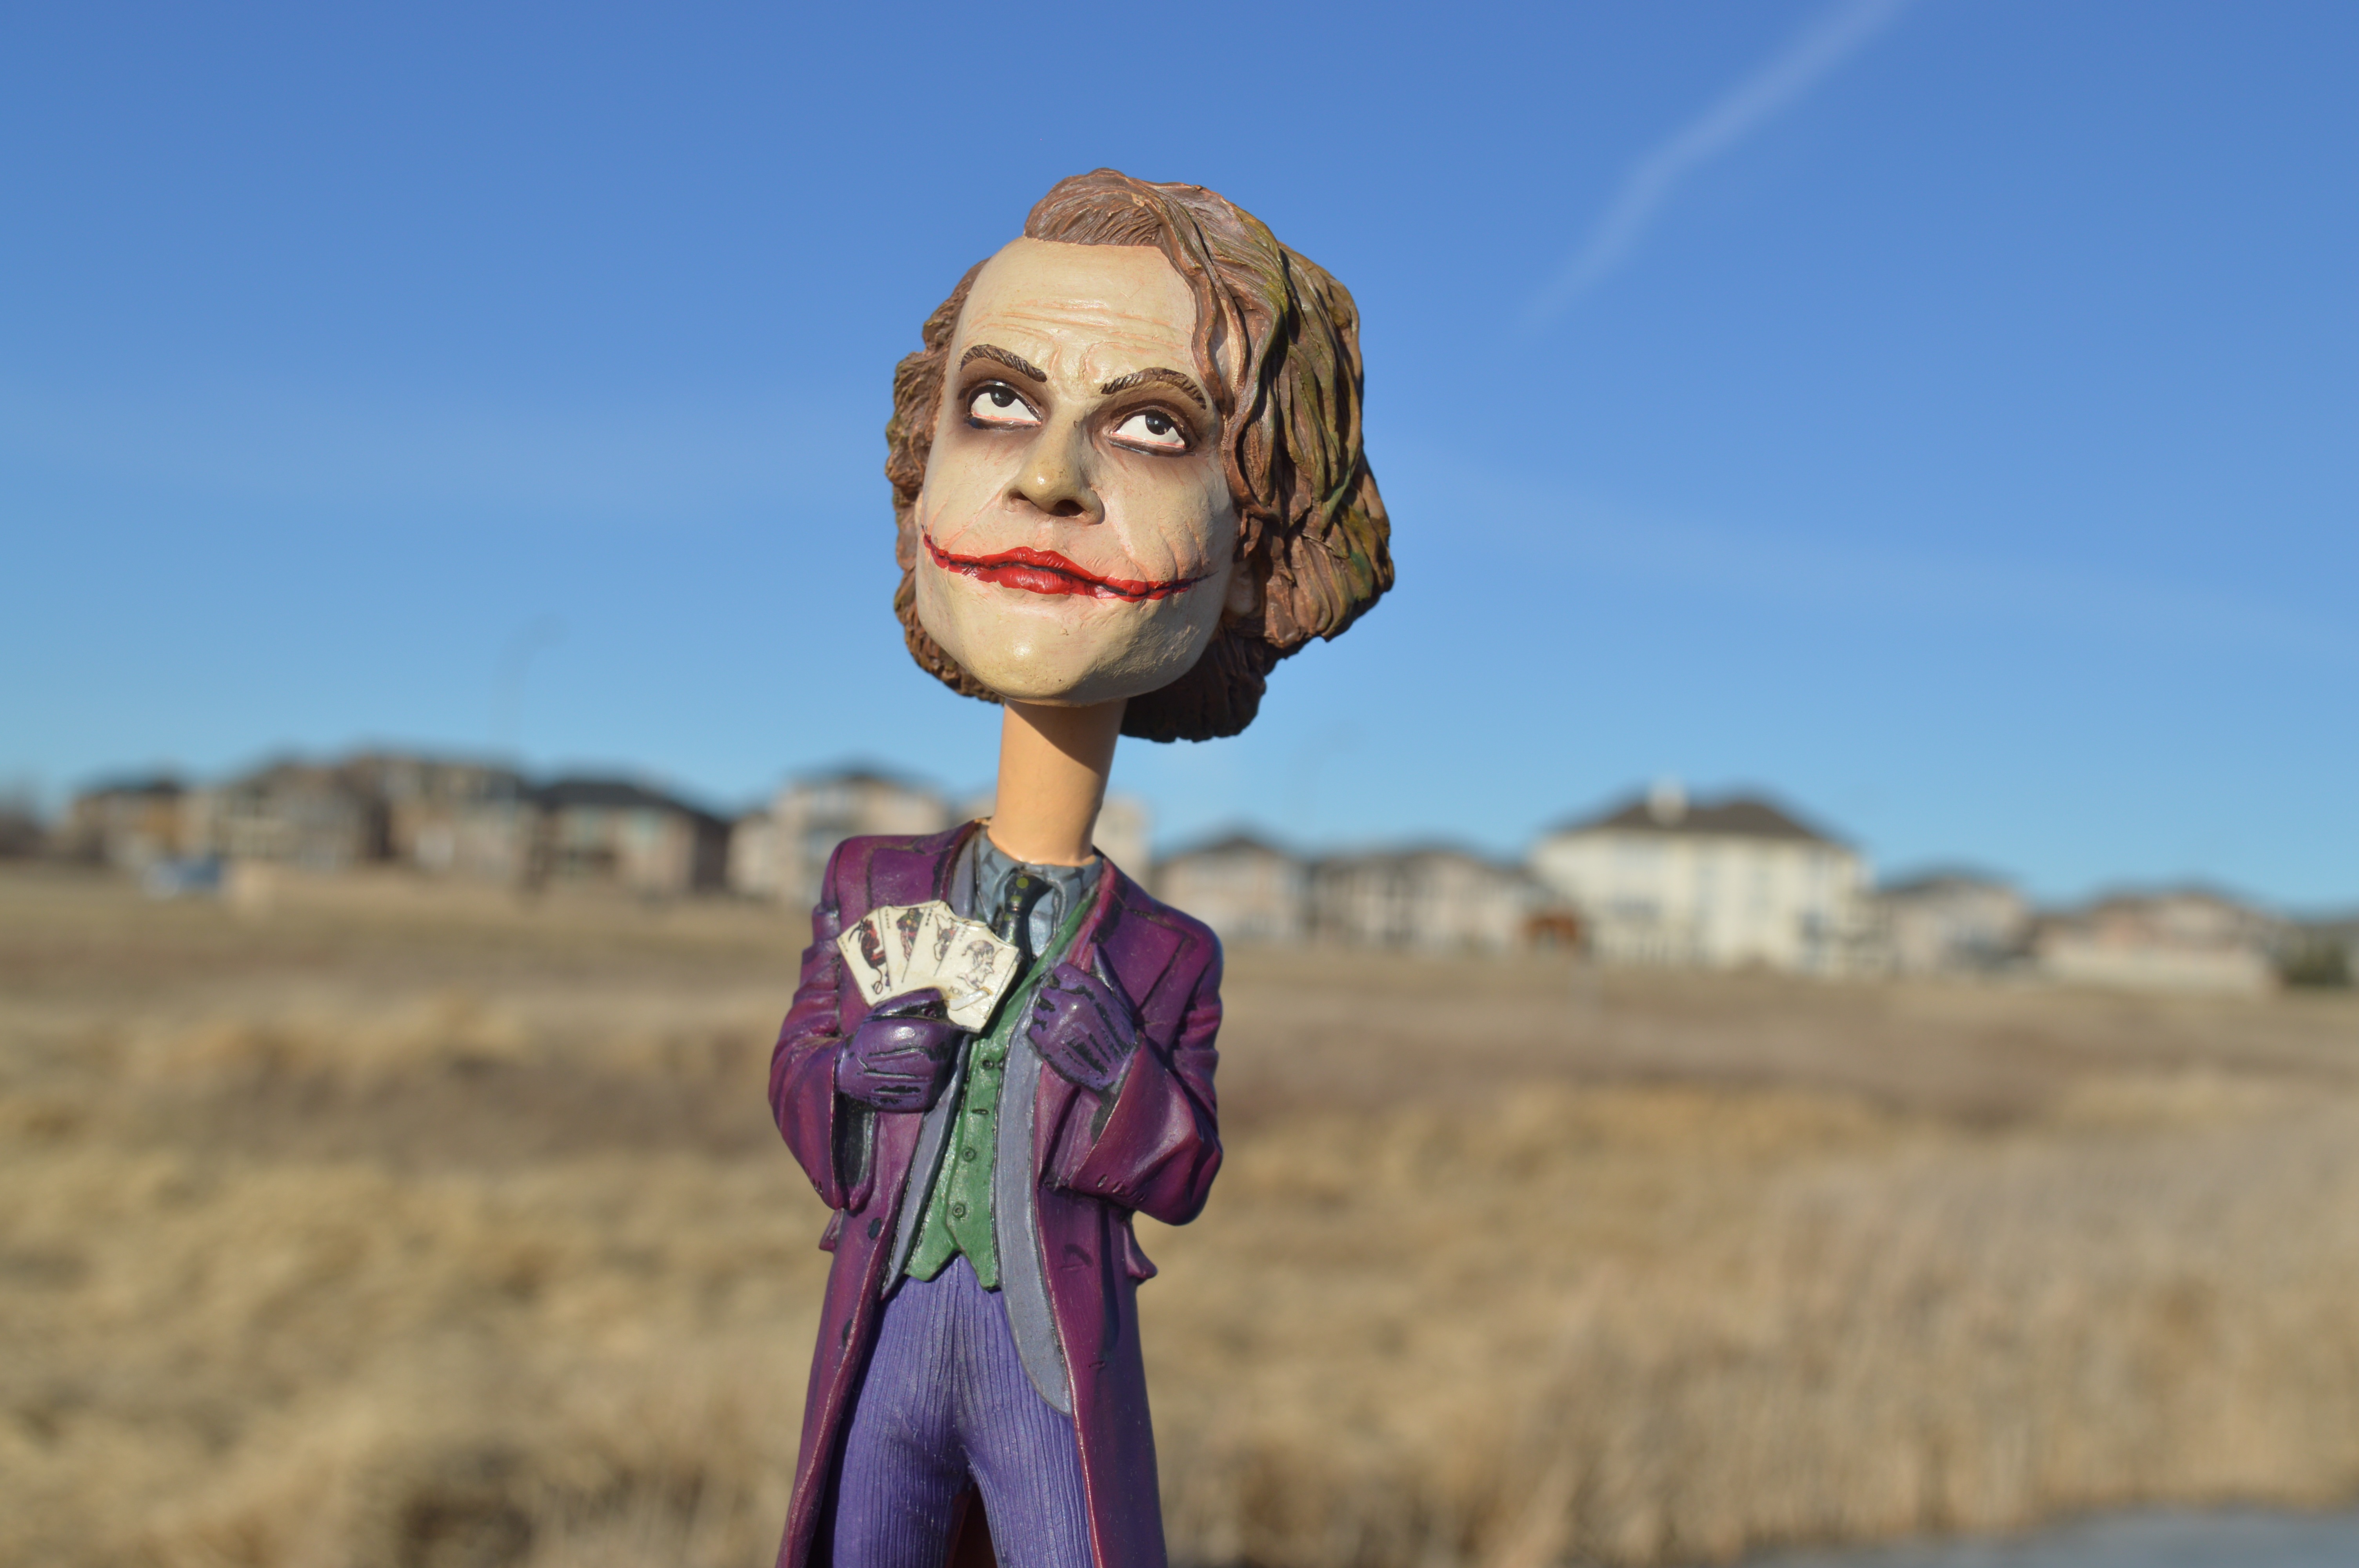
people, flower, spring, blue, agriculture, toy, batman, action figure, joker, anime, movie, comics, superhero, screenshot, villain, heath ledger